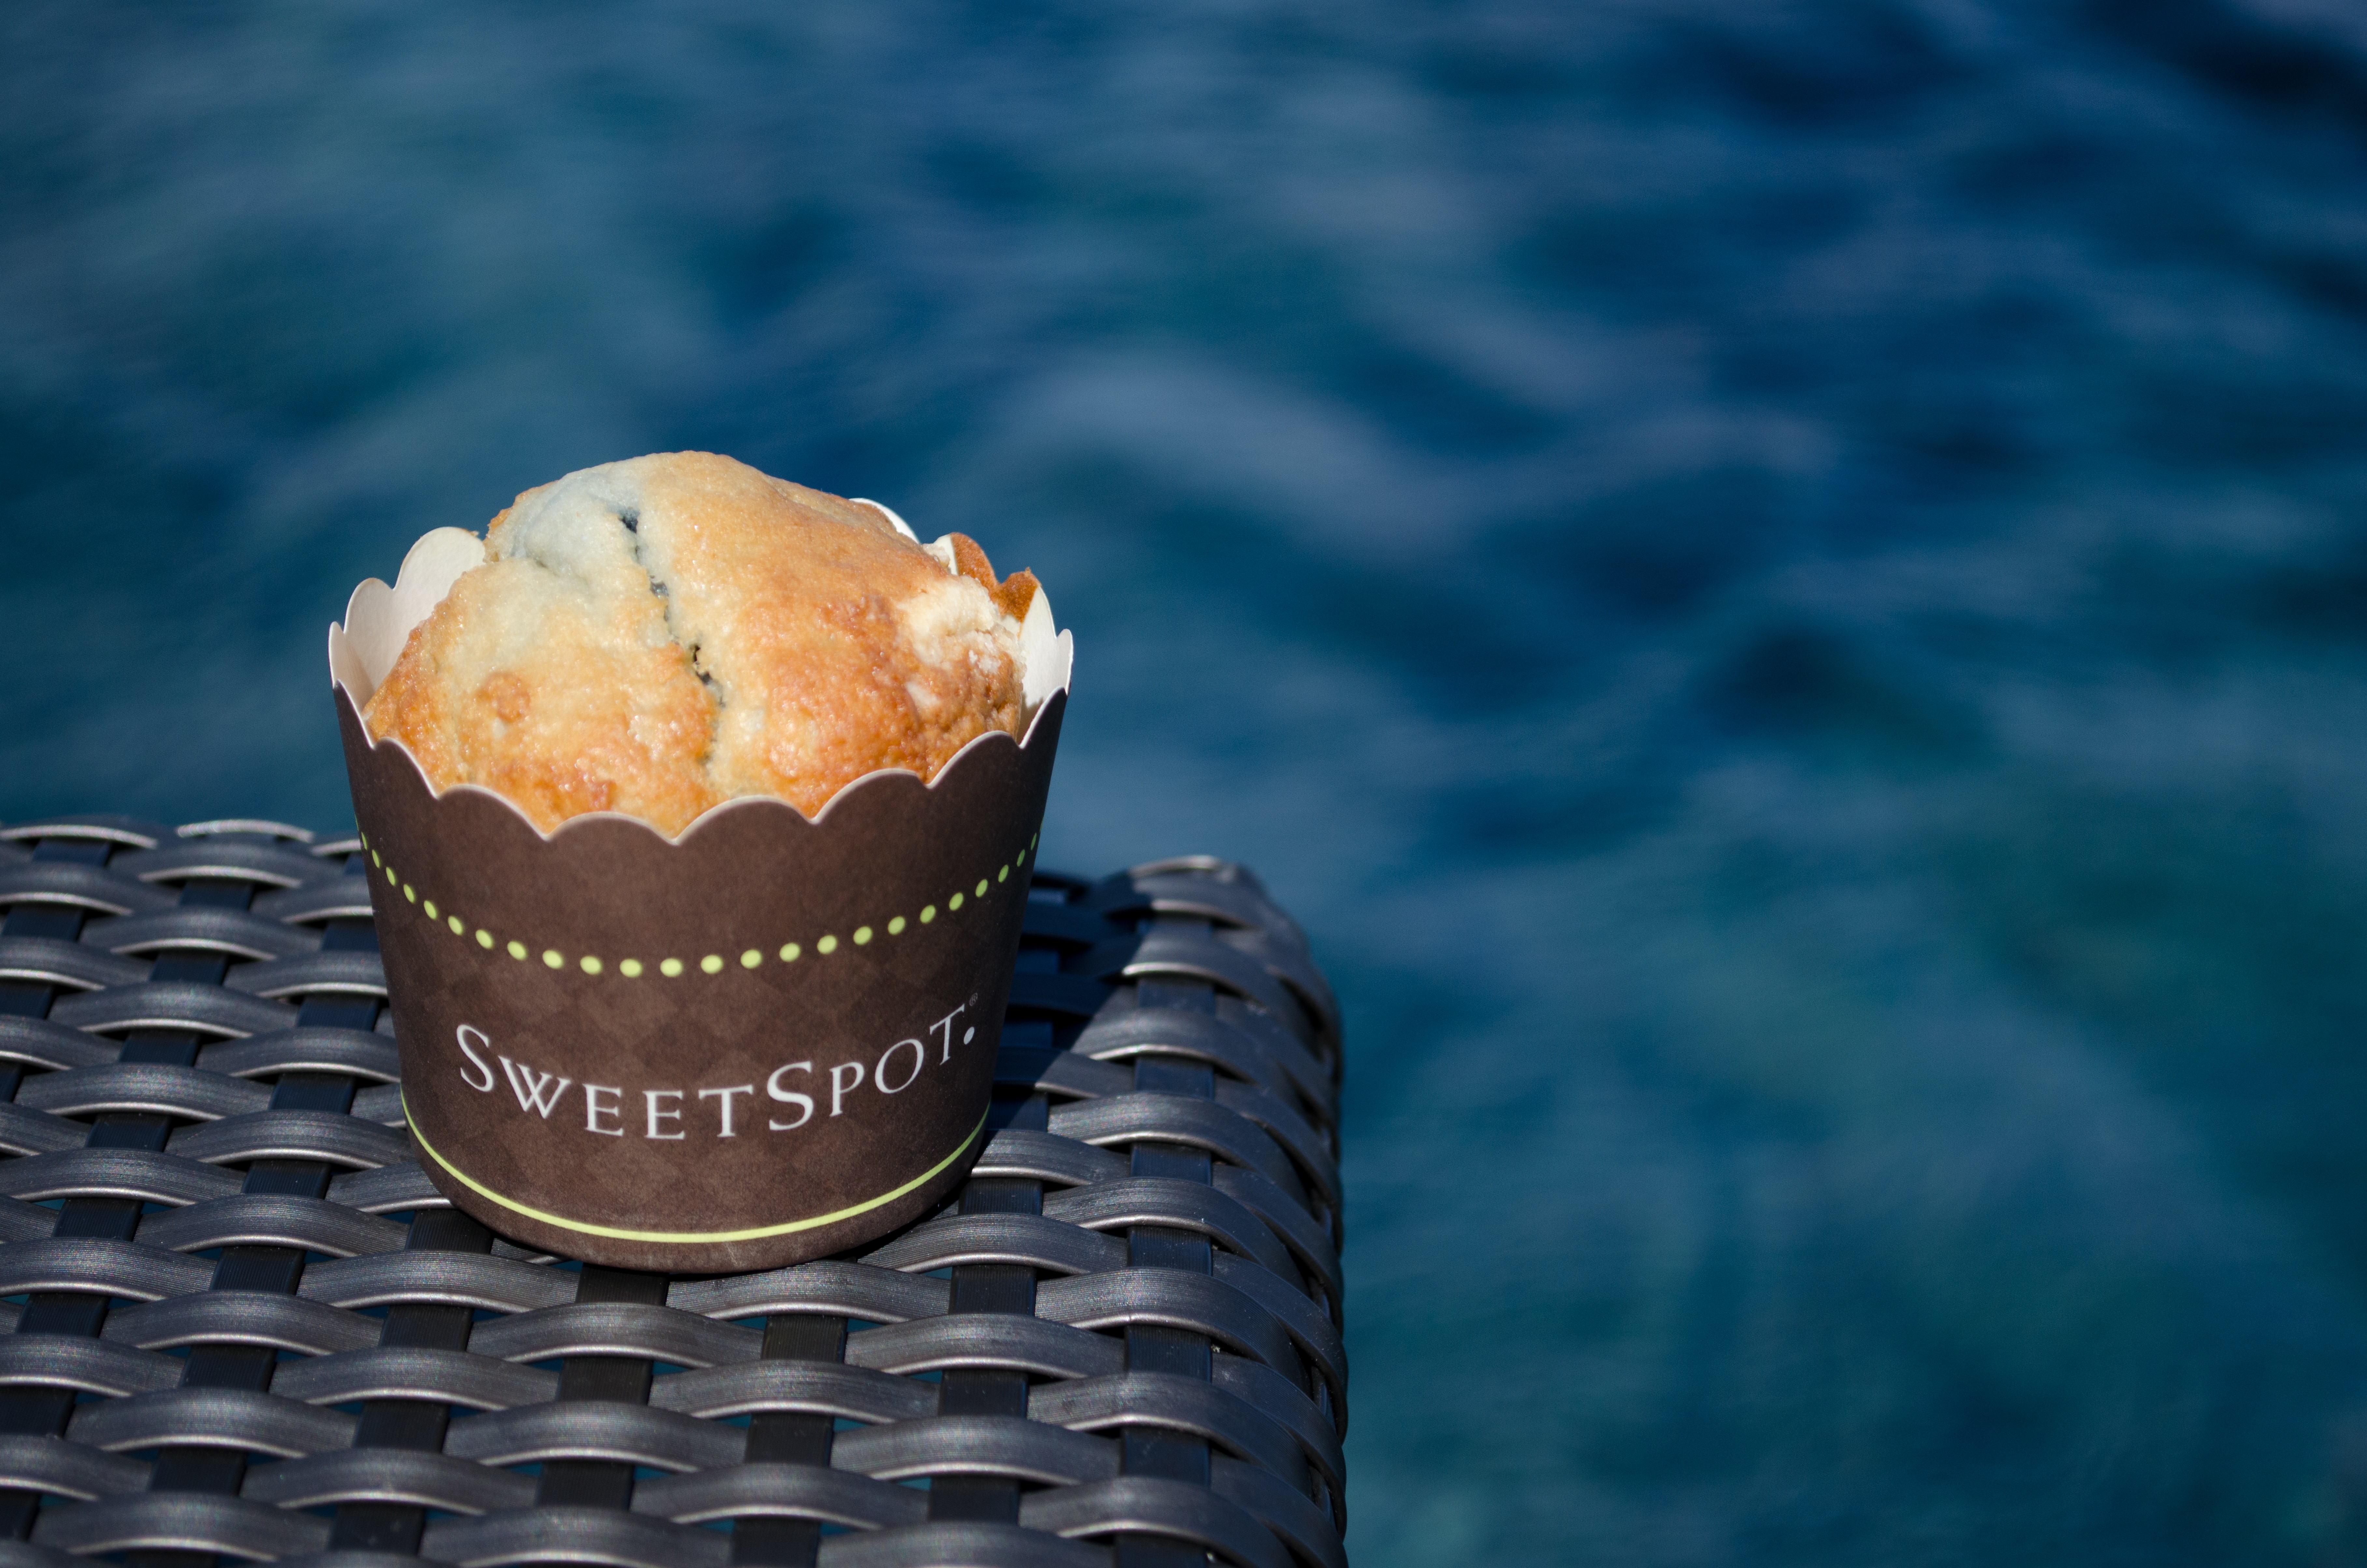
food, blueberry, fresh, baking, dessert, delicious, cake, muffin, icing, flavor